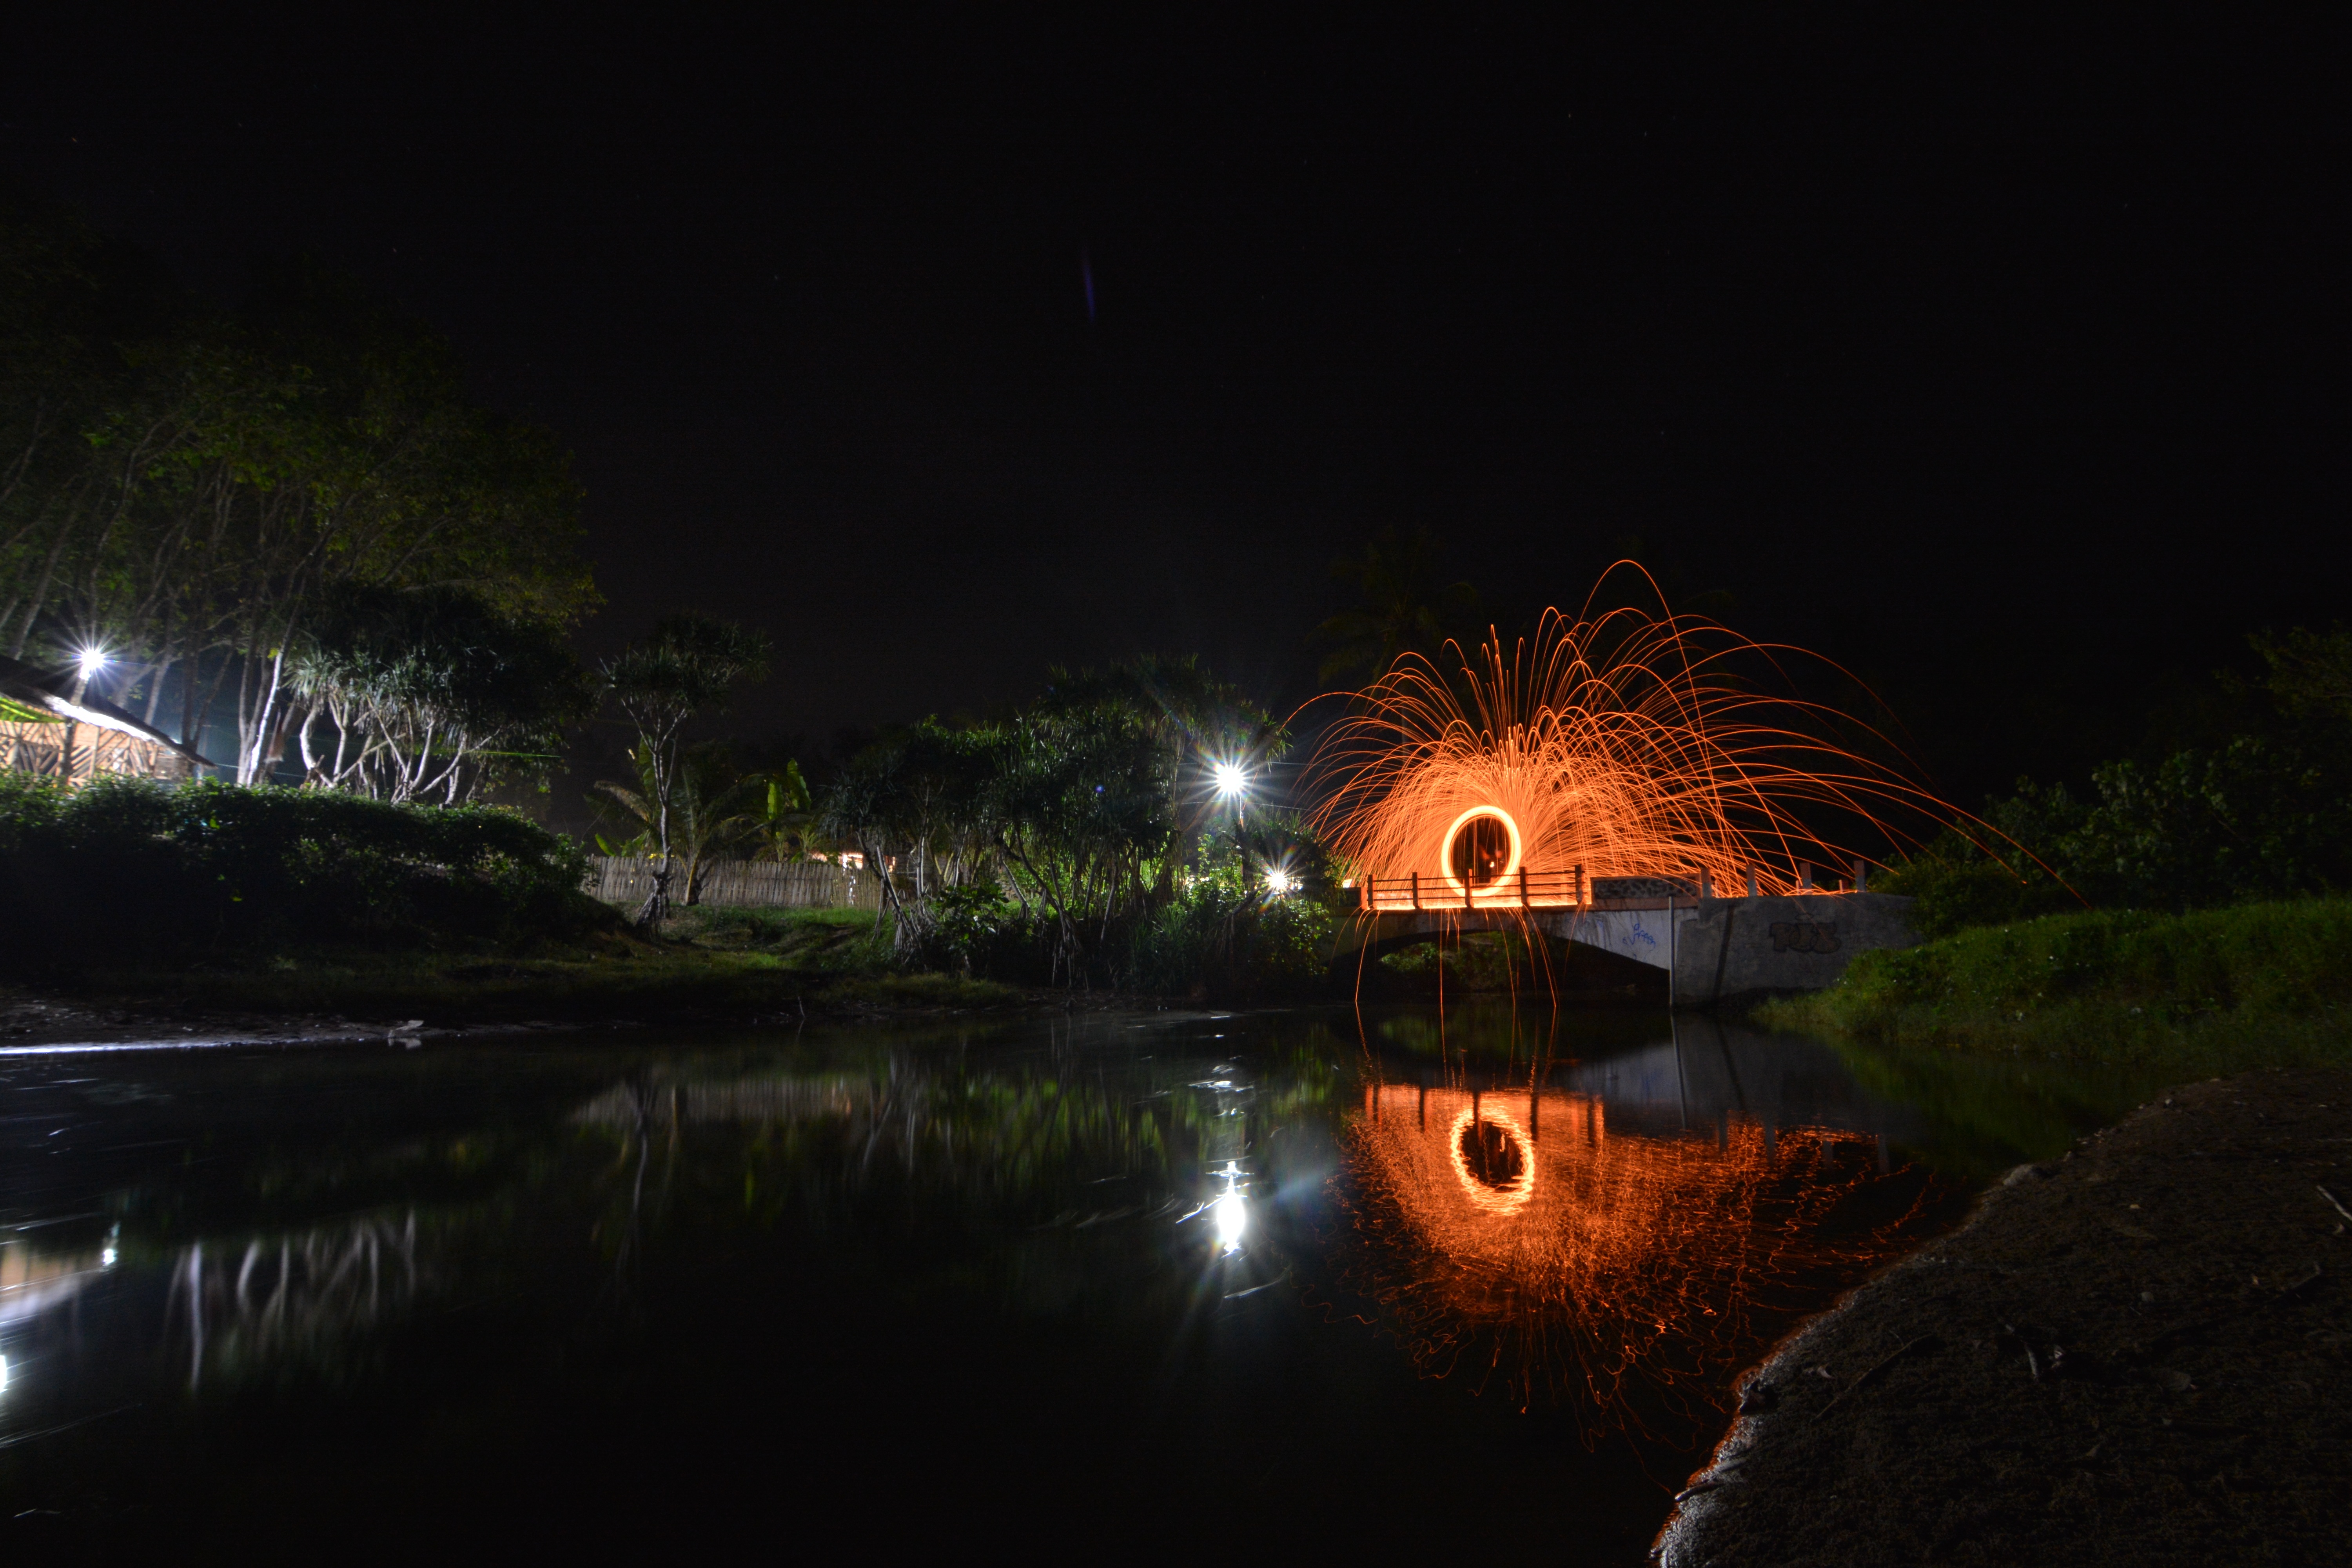
landscape, nature, outdoor, light, night, adventure, country, summer, vacation, travel, dark, male, dusk, female, evening, young, reflection, relax, fire, couple, darkness, camping, campfire, trip, lifestyle, leisure, lighting, trekking, screenshot, landscape lighting, stellwool